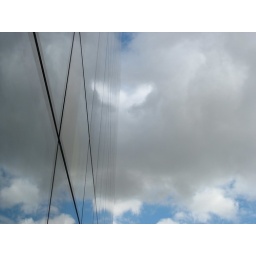
sky and glass in Southwark